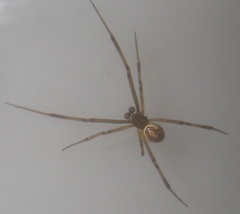
Species: Lactrodectus_hesperus